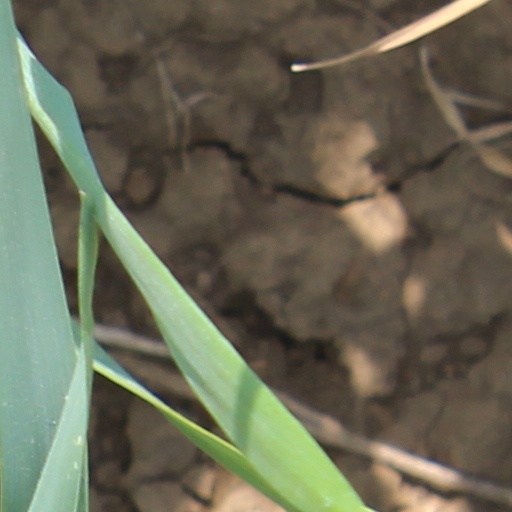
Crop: wheat